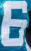
Number: 6